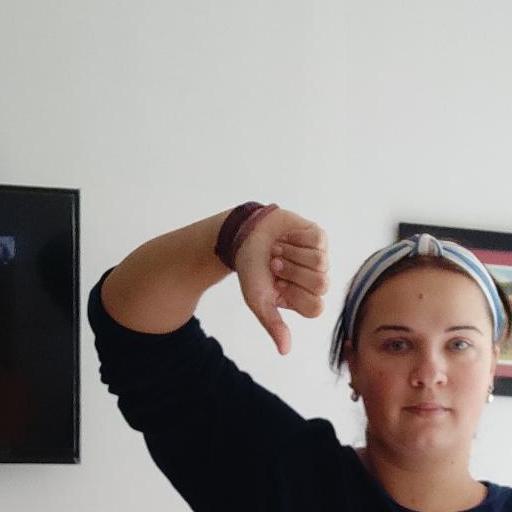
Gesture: dislike